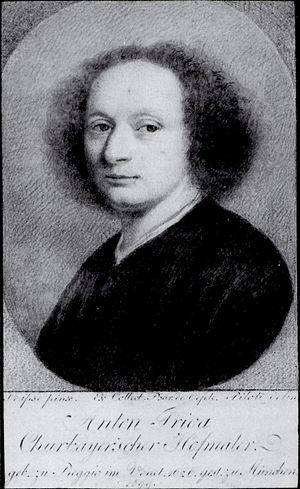
Antonio Domenico Triva est un graveur et peintre italien, figure importante de l'art vénitien du XVIIᵉ siècle. Sa peinture reprend une base typiquement baroque. Il peint essentiellement des huiles sur toile, décore des résidences et palais de Bavière et réalise une série de gravures encore peu connue.